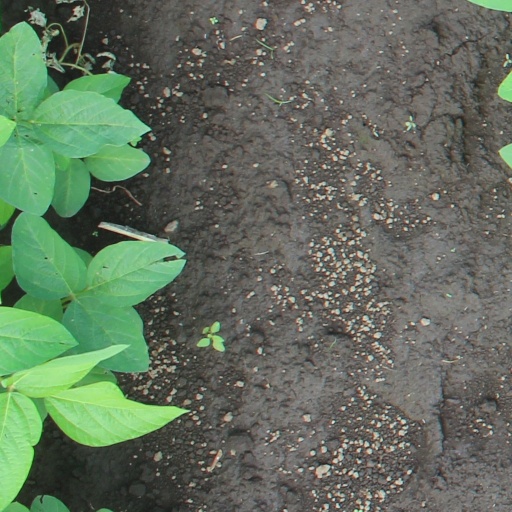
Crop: soybean